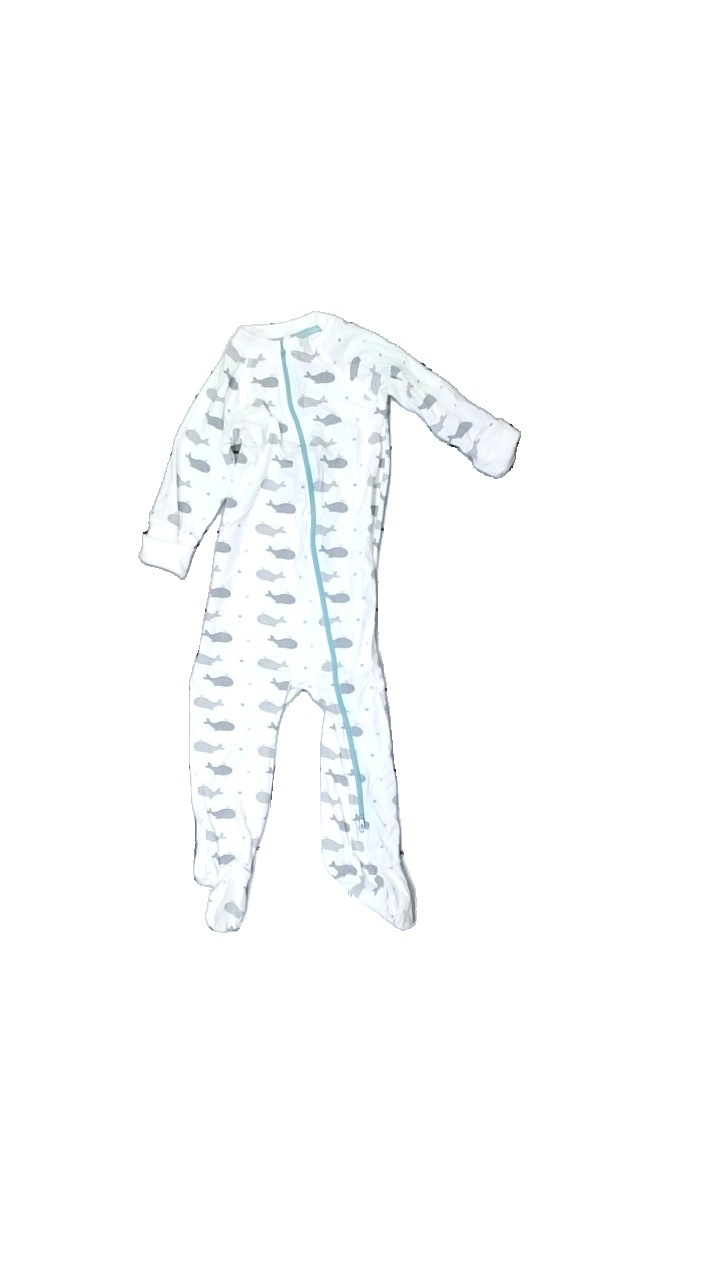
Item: Top (Ladies)
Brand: Geggamoja
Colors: Blue, White, Grey, Multicolor
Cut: Regular
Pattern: Other
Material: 63% Viscose 37% Cotton
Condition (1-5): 5
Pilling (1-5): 5
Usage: Reuse
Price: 50-100